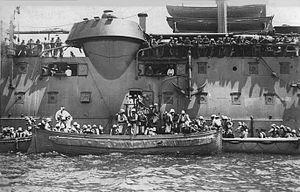
12 juin 1917, les compagnies de débarquement quittent le cuirassé Vérité pour aller s’emparer des forts du Pirée
La Vérité est un cuirassé de la marine française construit à Bordeaux à partir de 1903.